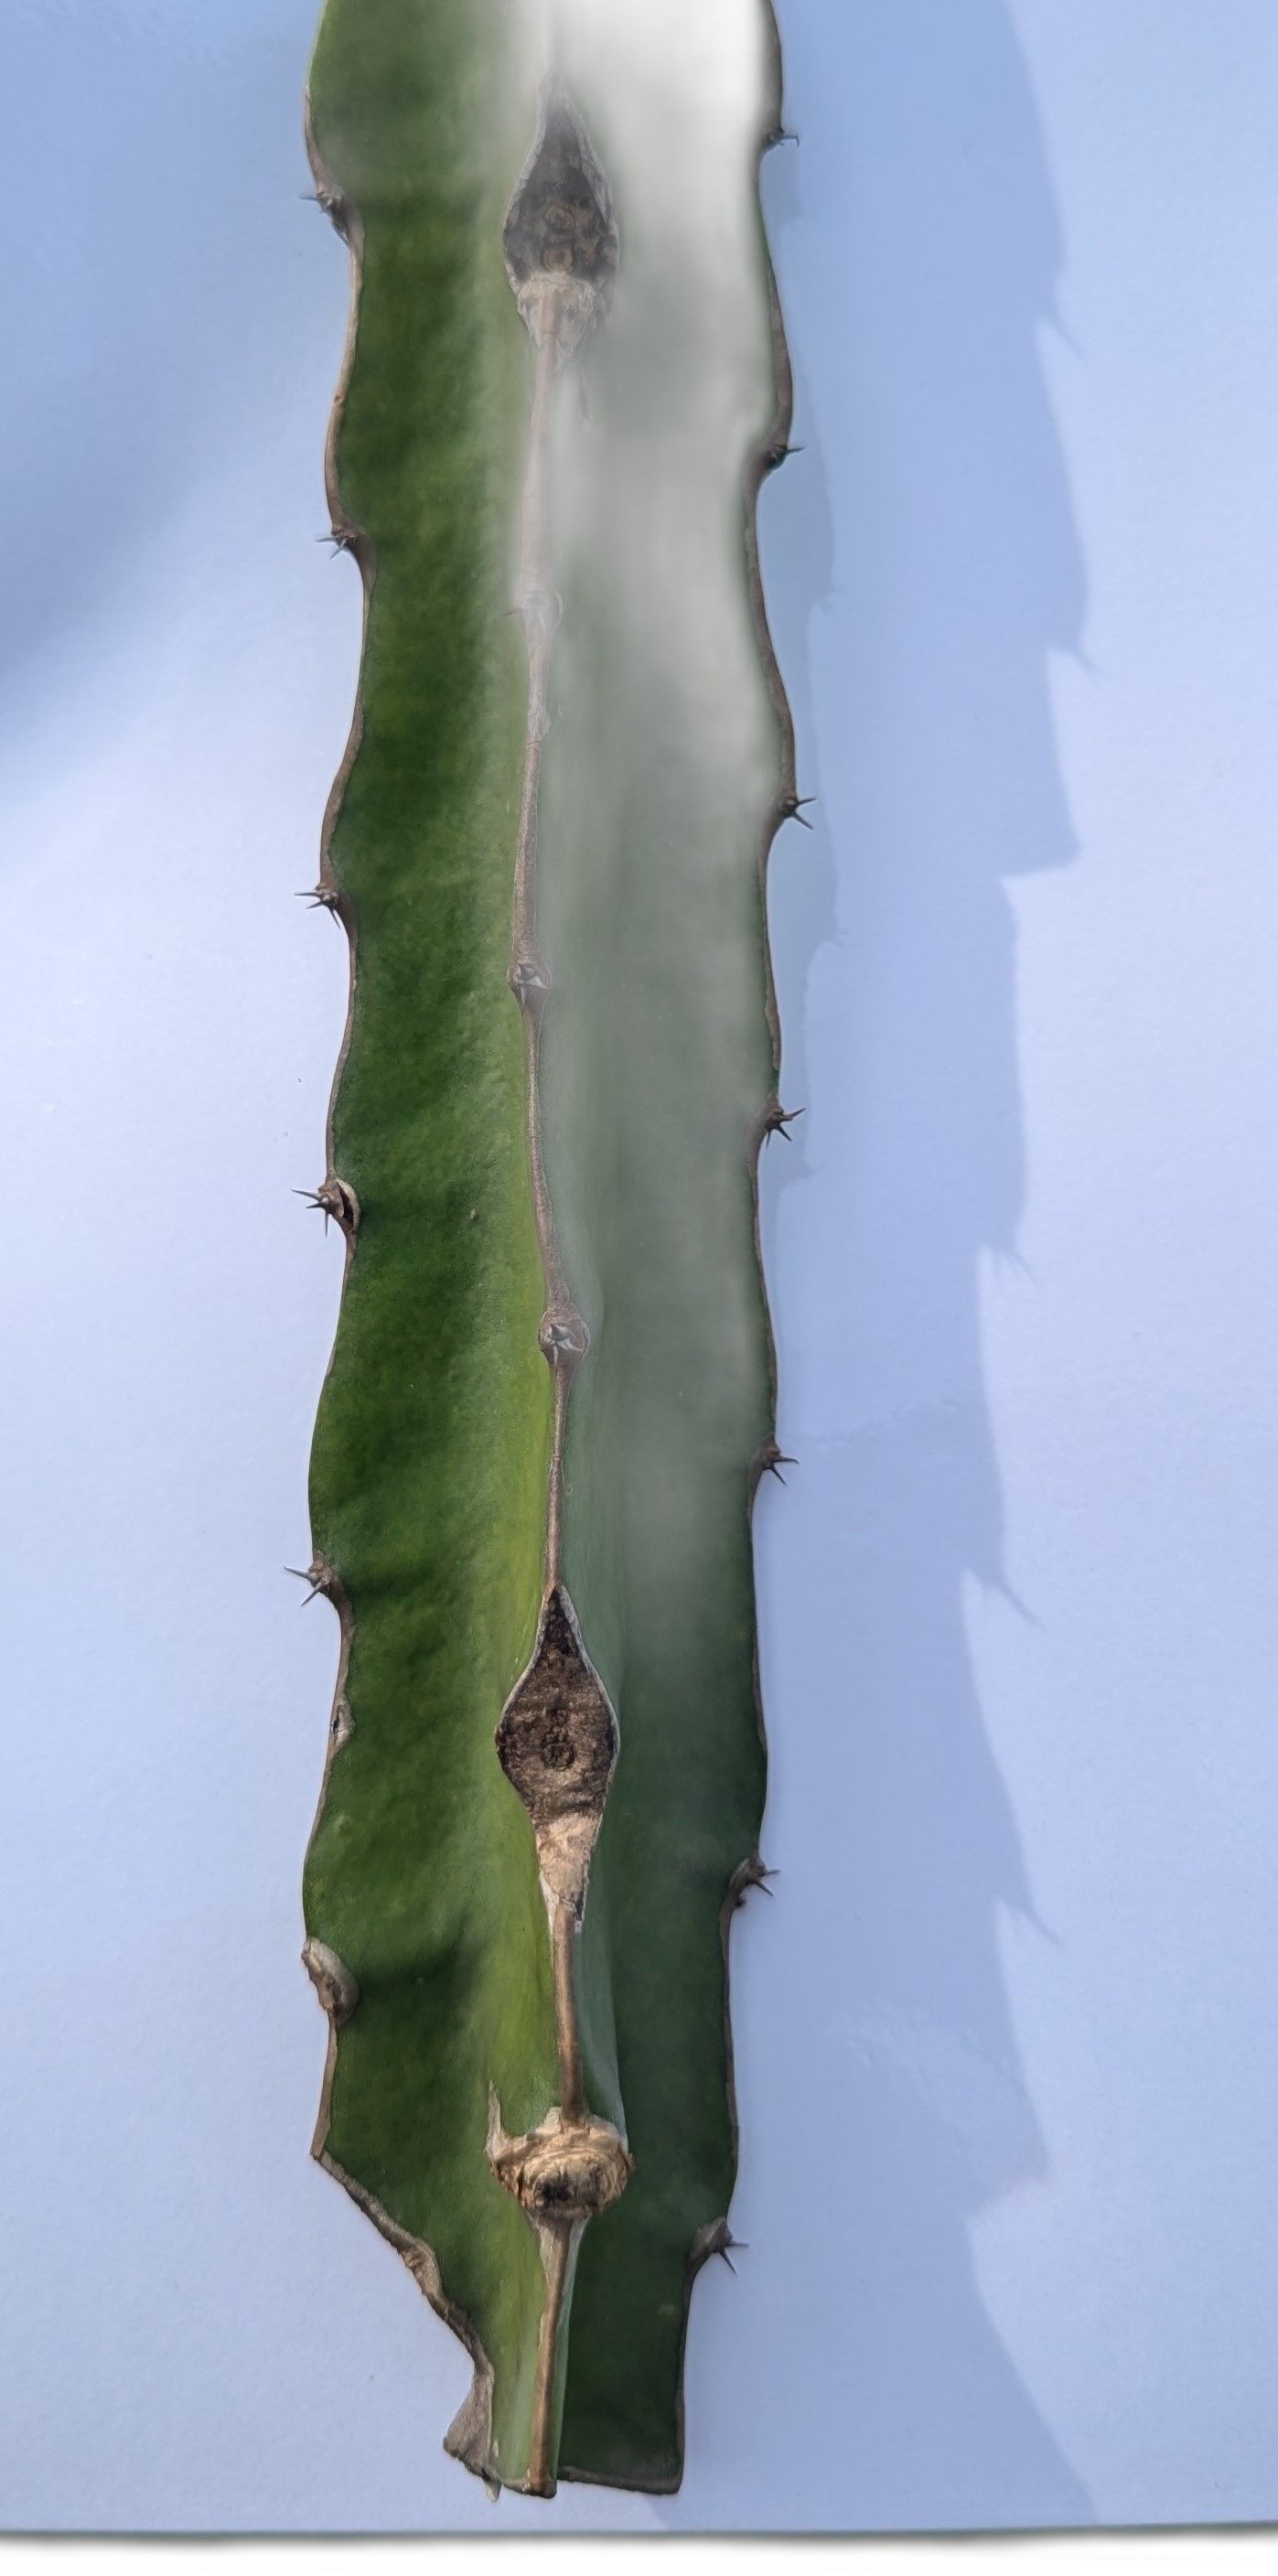
Label: Good leaf